Rob Mitchell (Victorian politician)

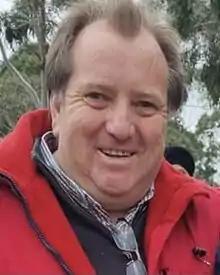

Robert George Mitchell (born 9 September 1967) is an Australian politician. He has been an Australian Labor Party member of the Australian House of Representatives since August 2010, representing the electorate of McEwen. He was a member of the Victorian Legislative Council from 2002 to 2006, and was Second Deputy Speaker of the Australian House of Representatives from 2013 to 2022.